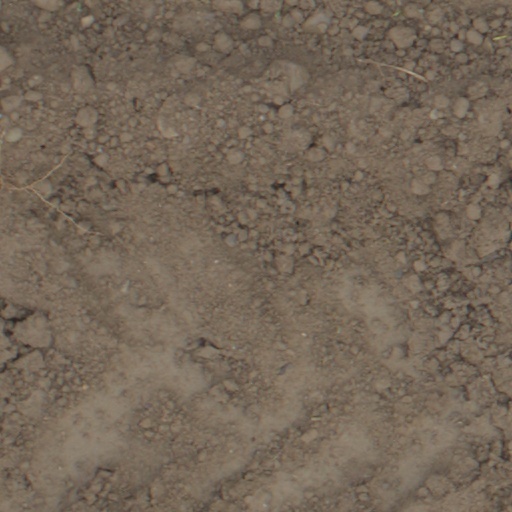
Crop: wheat